El Bercial (Madrid Metro)

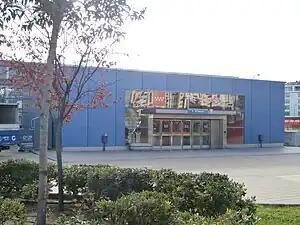

El Bercial is a station on Line 12 of the Madrid Metro, named for the El Bercial ("Place of Matweed") "barrio" of Getafe. It is located in fare Zone B1.